Fort Mill Downtown Historic District

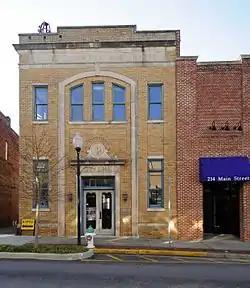
First National Bank / Old City Hall, Fort Mill Downtown Historic District, March 2012

Fort Mill Downtown Historic District is a national historic district located at Fort Mill, York County, South Carolina. It encompasses 16 contributing buildings, 1 contributing site, 1 contributing structure, and 4 contributing objects in the central business district of Fort Mill. The buildings are predominantly one and two-story masonry commercial buildings constructed between 1860 and 1940. The district includes the Confederate Park and its Bandstand. Notable contributing resources include the Confederate Soldiers Monument, Catawba Indians Monument, Faithful Slaves Monument, Jones Drug Store, and First National Bank / Old City Hall.